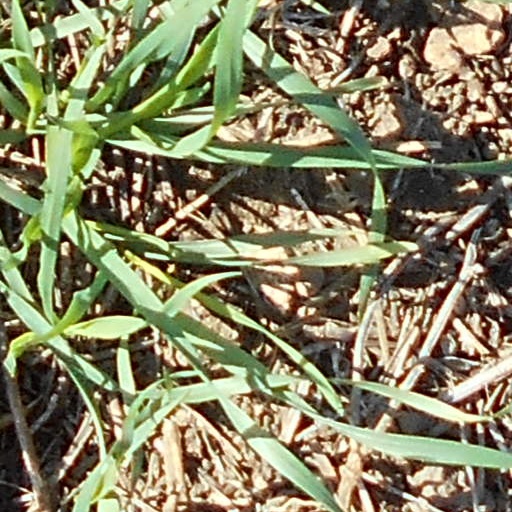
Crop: wheat